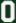
Number: 0